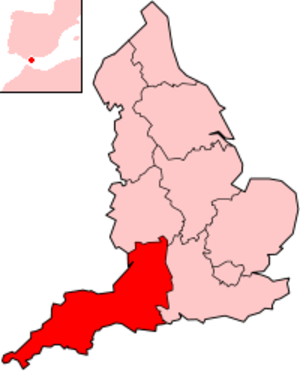
Angleterre du Sud-Ouest, parfois connu sous le nom de Angleterre du Sud-Ouest et Gibraltar est une circonscription du Parlement européen. Il élit actuellement 6 MEPs en utilisant la méthode d'Hondt.